Mausoleum of Galla Placidia

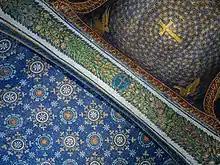
Ceiling

The "mausoleum" of Galla Placidia, built 425–450, is a cruciform chapel or oratory that originally adjoined the narthex of the Church of the Holy Cross ("Santa Croce") in Ravenna, which was built in 417 as the church for the imperial palace. It was probably dedicated to Saint Lawrence.